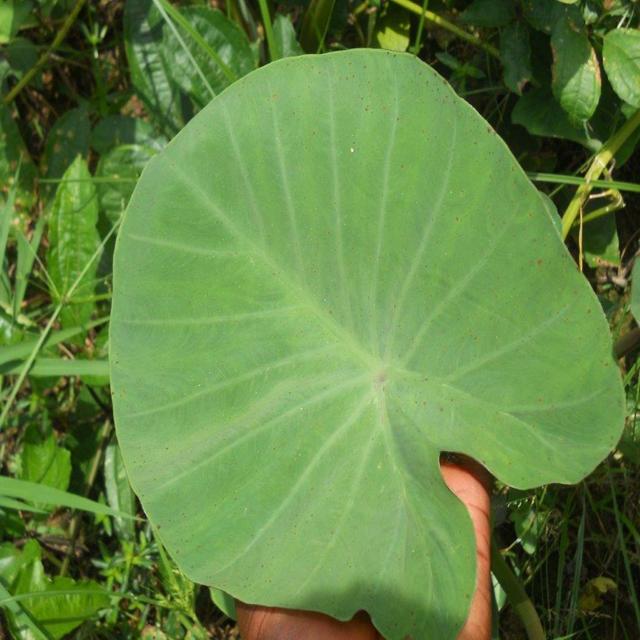
Label: Healthy